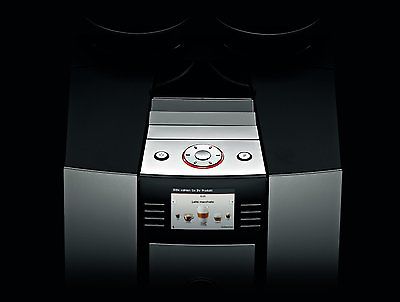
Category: coffee maker